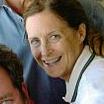
Age: 83